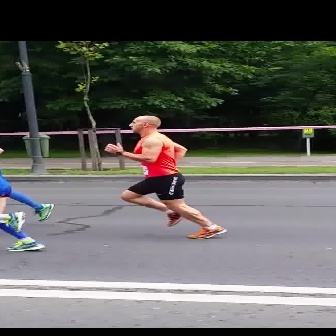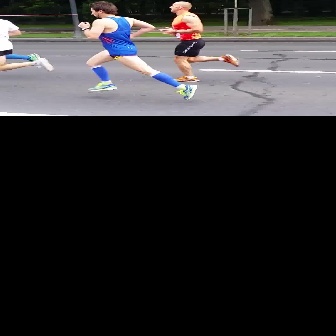
  Please identify the target specified by the bounding box [103,114,227,238] in the first image and locate it in the second image. Return the coordinates in [x_min,y_min,x_max,y_max] format.
Answer: [157,1,238,81]